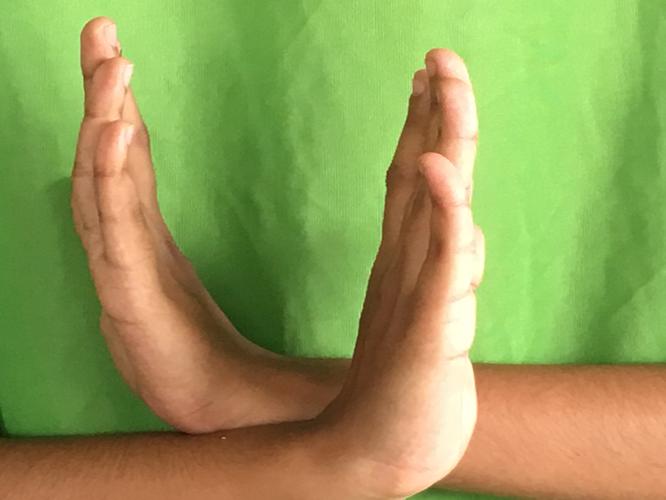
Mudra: Swastikam
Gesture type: double_hand